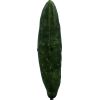
Label: Cucumber 3